Texas Health Huguley Hospital Fort Worth South

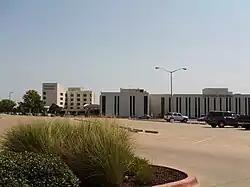
Huguley Hospital and associated Doctors Building

Texas Health Huguley Hospital Fort Worth South is a non-profit hospital campus in Burleson, Texas that is part of a joint venture company created by Adventist Health System and Texas Health Resources.